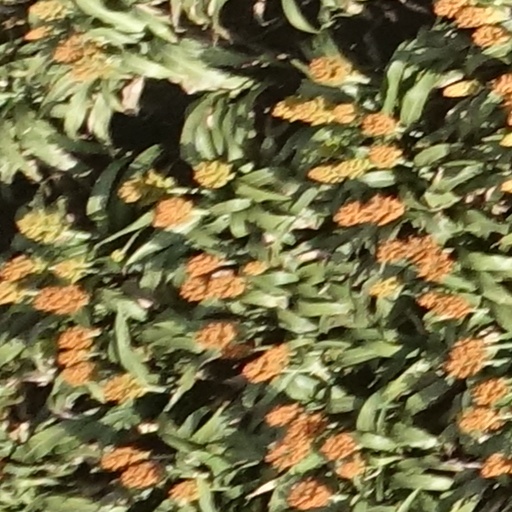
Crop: sorghum